Teenage Fanclub

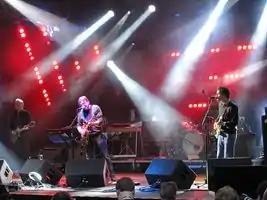
Teenage Fanclub live in 2010 (Summer Sundae festival, Leicester)

Teenage Fanclub are a Scottish alternative rock band formed in Glasgow in 1989. The group were founded by Norman Blake (vocals, guitar), Raymond McGinley (vocals, lead guitar) and Gerard Love (vocals, bass), all of whom shared lead vocals and songwriting duties until Love's departure in 2018. As of 2023, the band's lineup consists of Blake, McGinley, Francis Macdonald (drums, vocals), Dave McGowan (bass, vocals) and Euros Childs (keyboards, vocals).